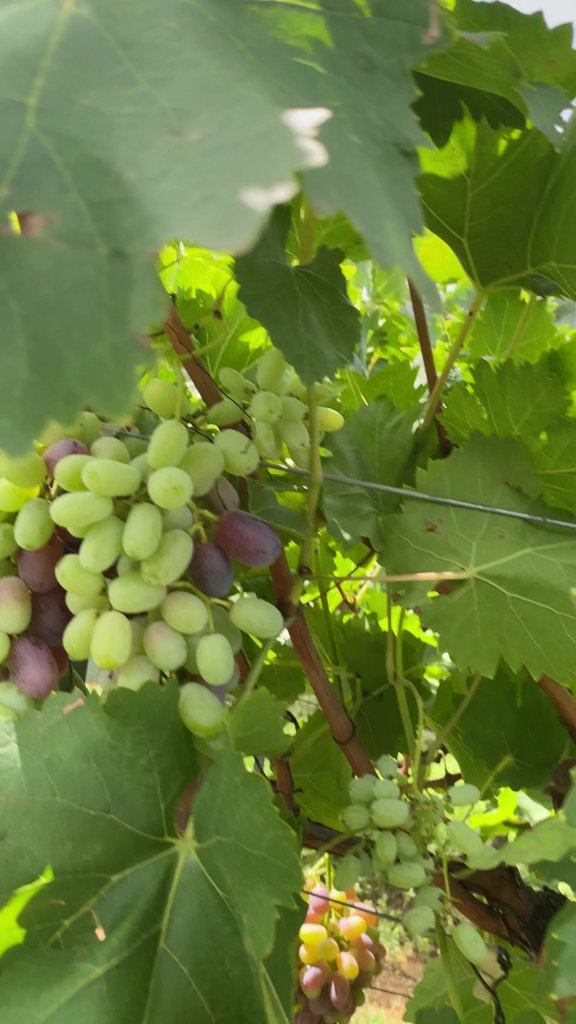
Berries visible: 90
Grape clusters: 4